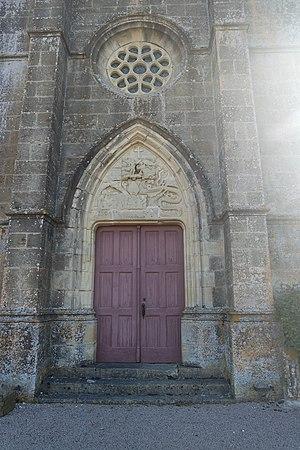
Saint Martin repoussant le démon. Tympan de l'église Saint-Martin de Neuilly. Département de la Nièvre. France.
Neuilly est une commune française située dans le département de la Nièvre, en région Bourgogne-Franche-Comté.